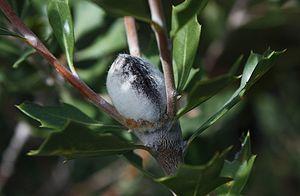
Banksia cuneata est une espèce d'arbrisseaux menacé de la famille des Proteaceae. Endémique du sud-ouest de l’Australie Occidentale, il appartient à Banksia subg. Isostylis, un sous-genre comprenant trois espèces de Banksia très proches les unes des autres, avec des inflorescences en forme de dôme plutôt que de cylindre, comme chez la plupart des autres espèces de Banksia. C’est un arbrisseau ou un petit arbre pouvant atteindre 5 m de haut. Son feuillage est piquant et ses fleurs sont roses et crème. L’espèce est pollinisée par des oiseaux de la famille des Meliphagidae.